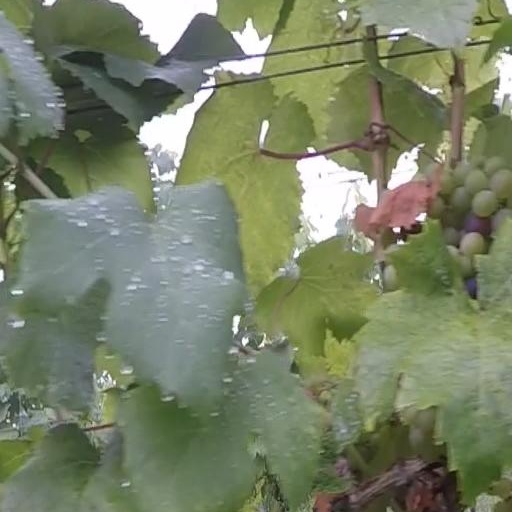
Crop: grape